Moscow Institute of Physics and Technology

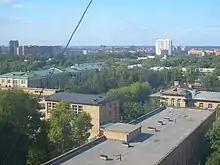
A view of the MIPT campus and the city of Dolgoprudny from the Applied Mathematics Building

In late 1945 and early 1946, a group of Soviet scientists, including the future Nobel Prize winner Pyotr Kapitsa, lobbied the government for the creation of a higher educational institution radically different from the type established in the Soviet system of higher education. Applicants, selected by challenging examinations and personal interviews, would be taught by and work together with, prominent scientists. Each student would follow a personalized curriculum created to match his or her particular areas of interest and specialization. This system would later become known as the "Phystech System".